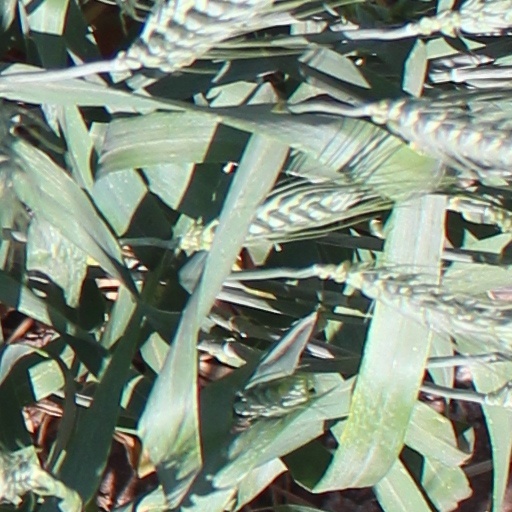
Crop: wheat